Long Beach, California

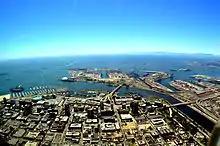
Downtown, Shoreline Marina, and the Port of Long Beach, 2010

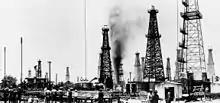
Oil field in Long Beach, 1920

The Ford Motor Company built a factory called Long Beach Assembly at the then address in 1929 as "700 Henry Ford Avenue, Long Beach" where the factory began building the Ford Model A. Production of Ford vehicles continued after the war until 1960, when the plant was closed due to a fire, and January 1991 when the factory was demolished partially due to air quality remediation efforts. Ford had earlier opened a factory in Los Angeles at 12th Street and Olive, with a later factory built at East Seventh Street and Santa Fe Avenue after 1914.